Charles Minot (railroad executive)

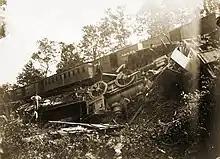
Locomotive "Chas. Minot" accident caused by sabotage during the American Civil War, 1862

Charles Minot (August 30, 1810 – December 10, 1866) was an American railroad executive at the Erie Railroad, where in 1850 he became Superintendent as successor of James P. Kirkwood, and was succeeded by Daniel McCallum in 1854. After the bankruptcy of the Erie in 1859 he was reinstated as general superintendent of the Erie railroad.